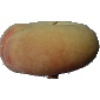
Label: peach_flat